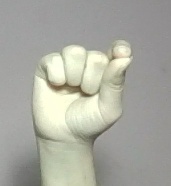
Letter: fa